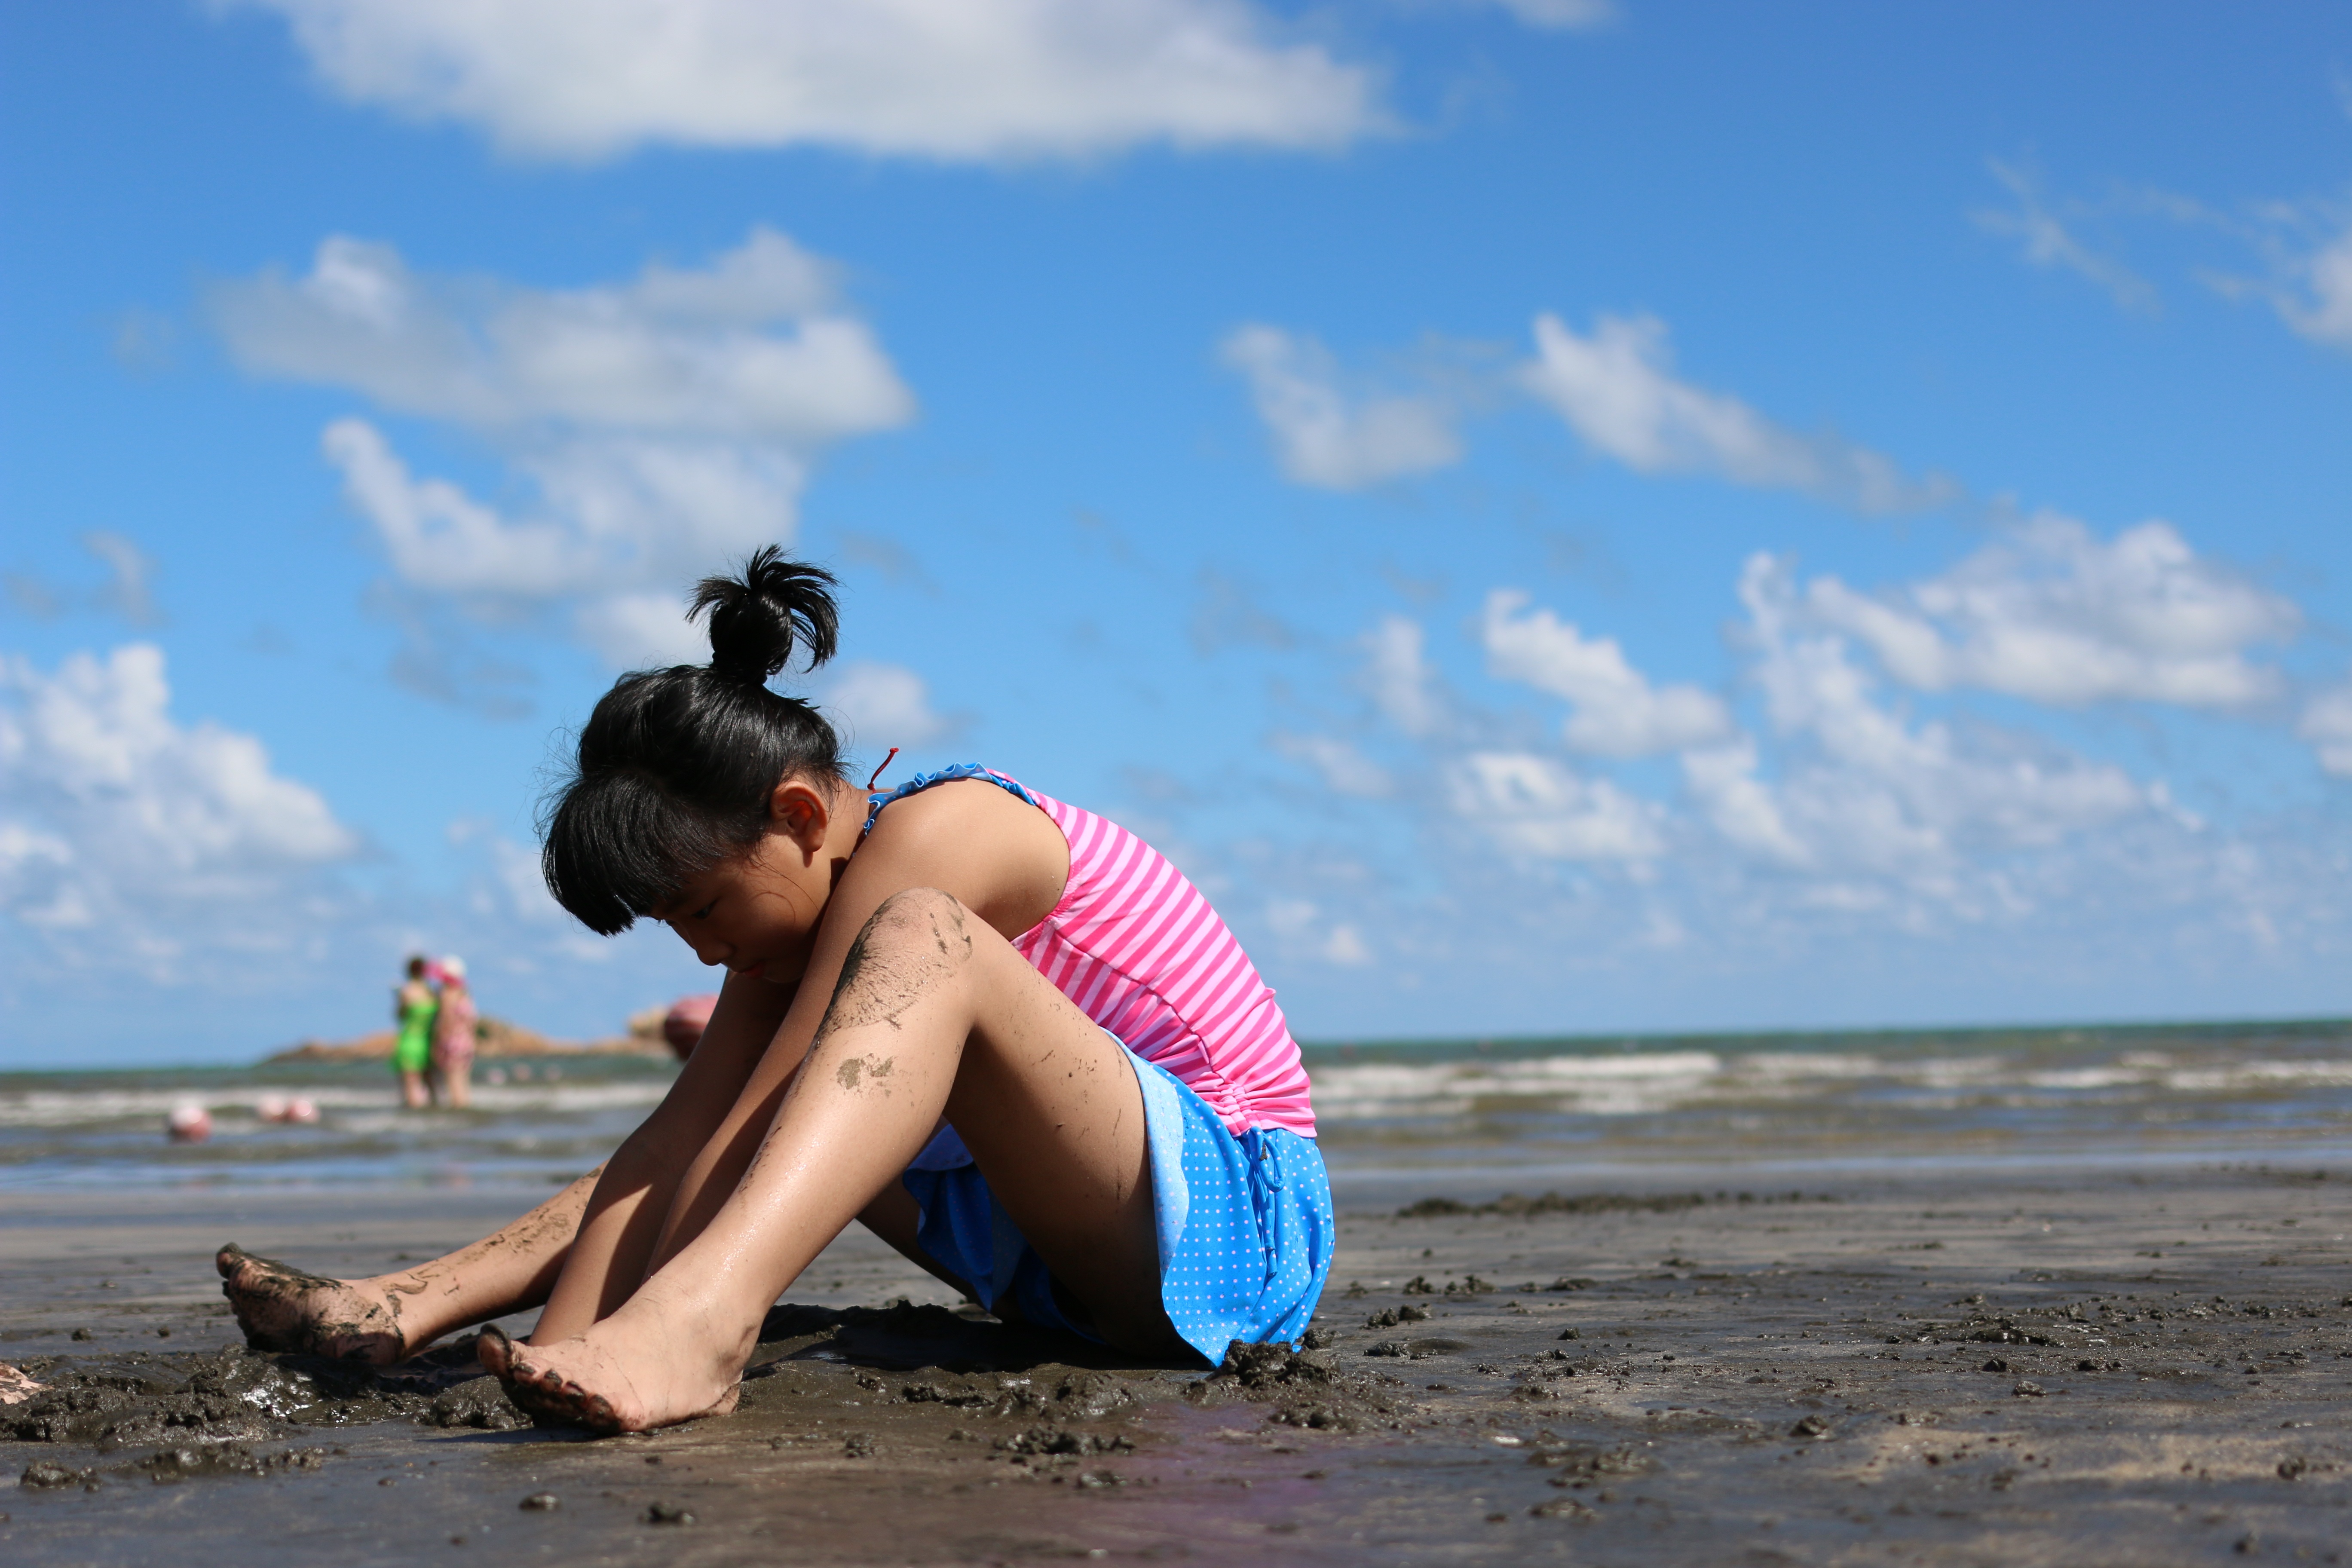
beach, sea, coast, sand, ocean, woman, shore, vacation, blue, body of water, blue sky, girls, beauty, white cloud, photo shoot, sunny days, sun tanning